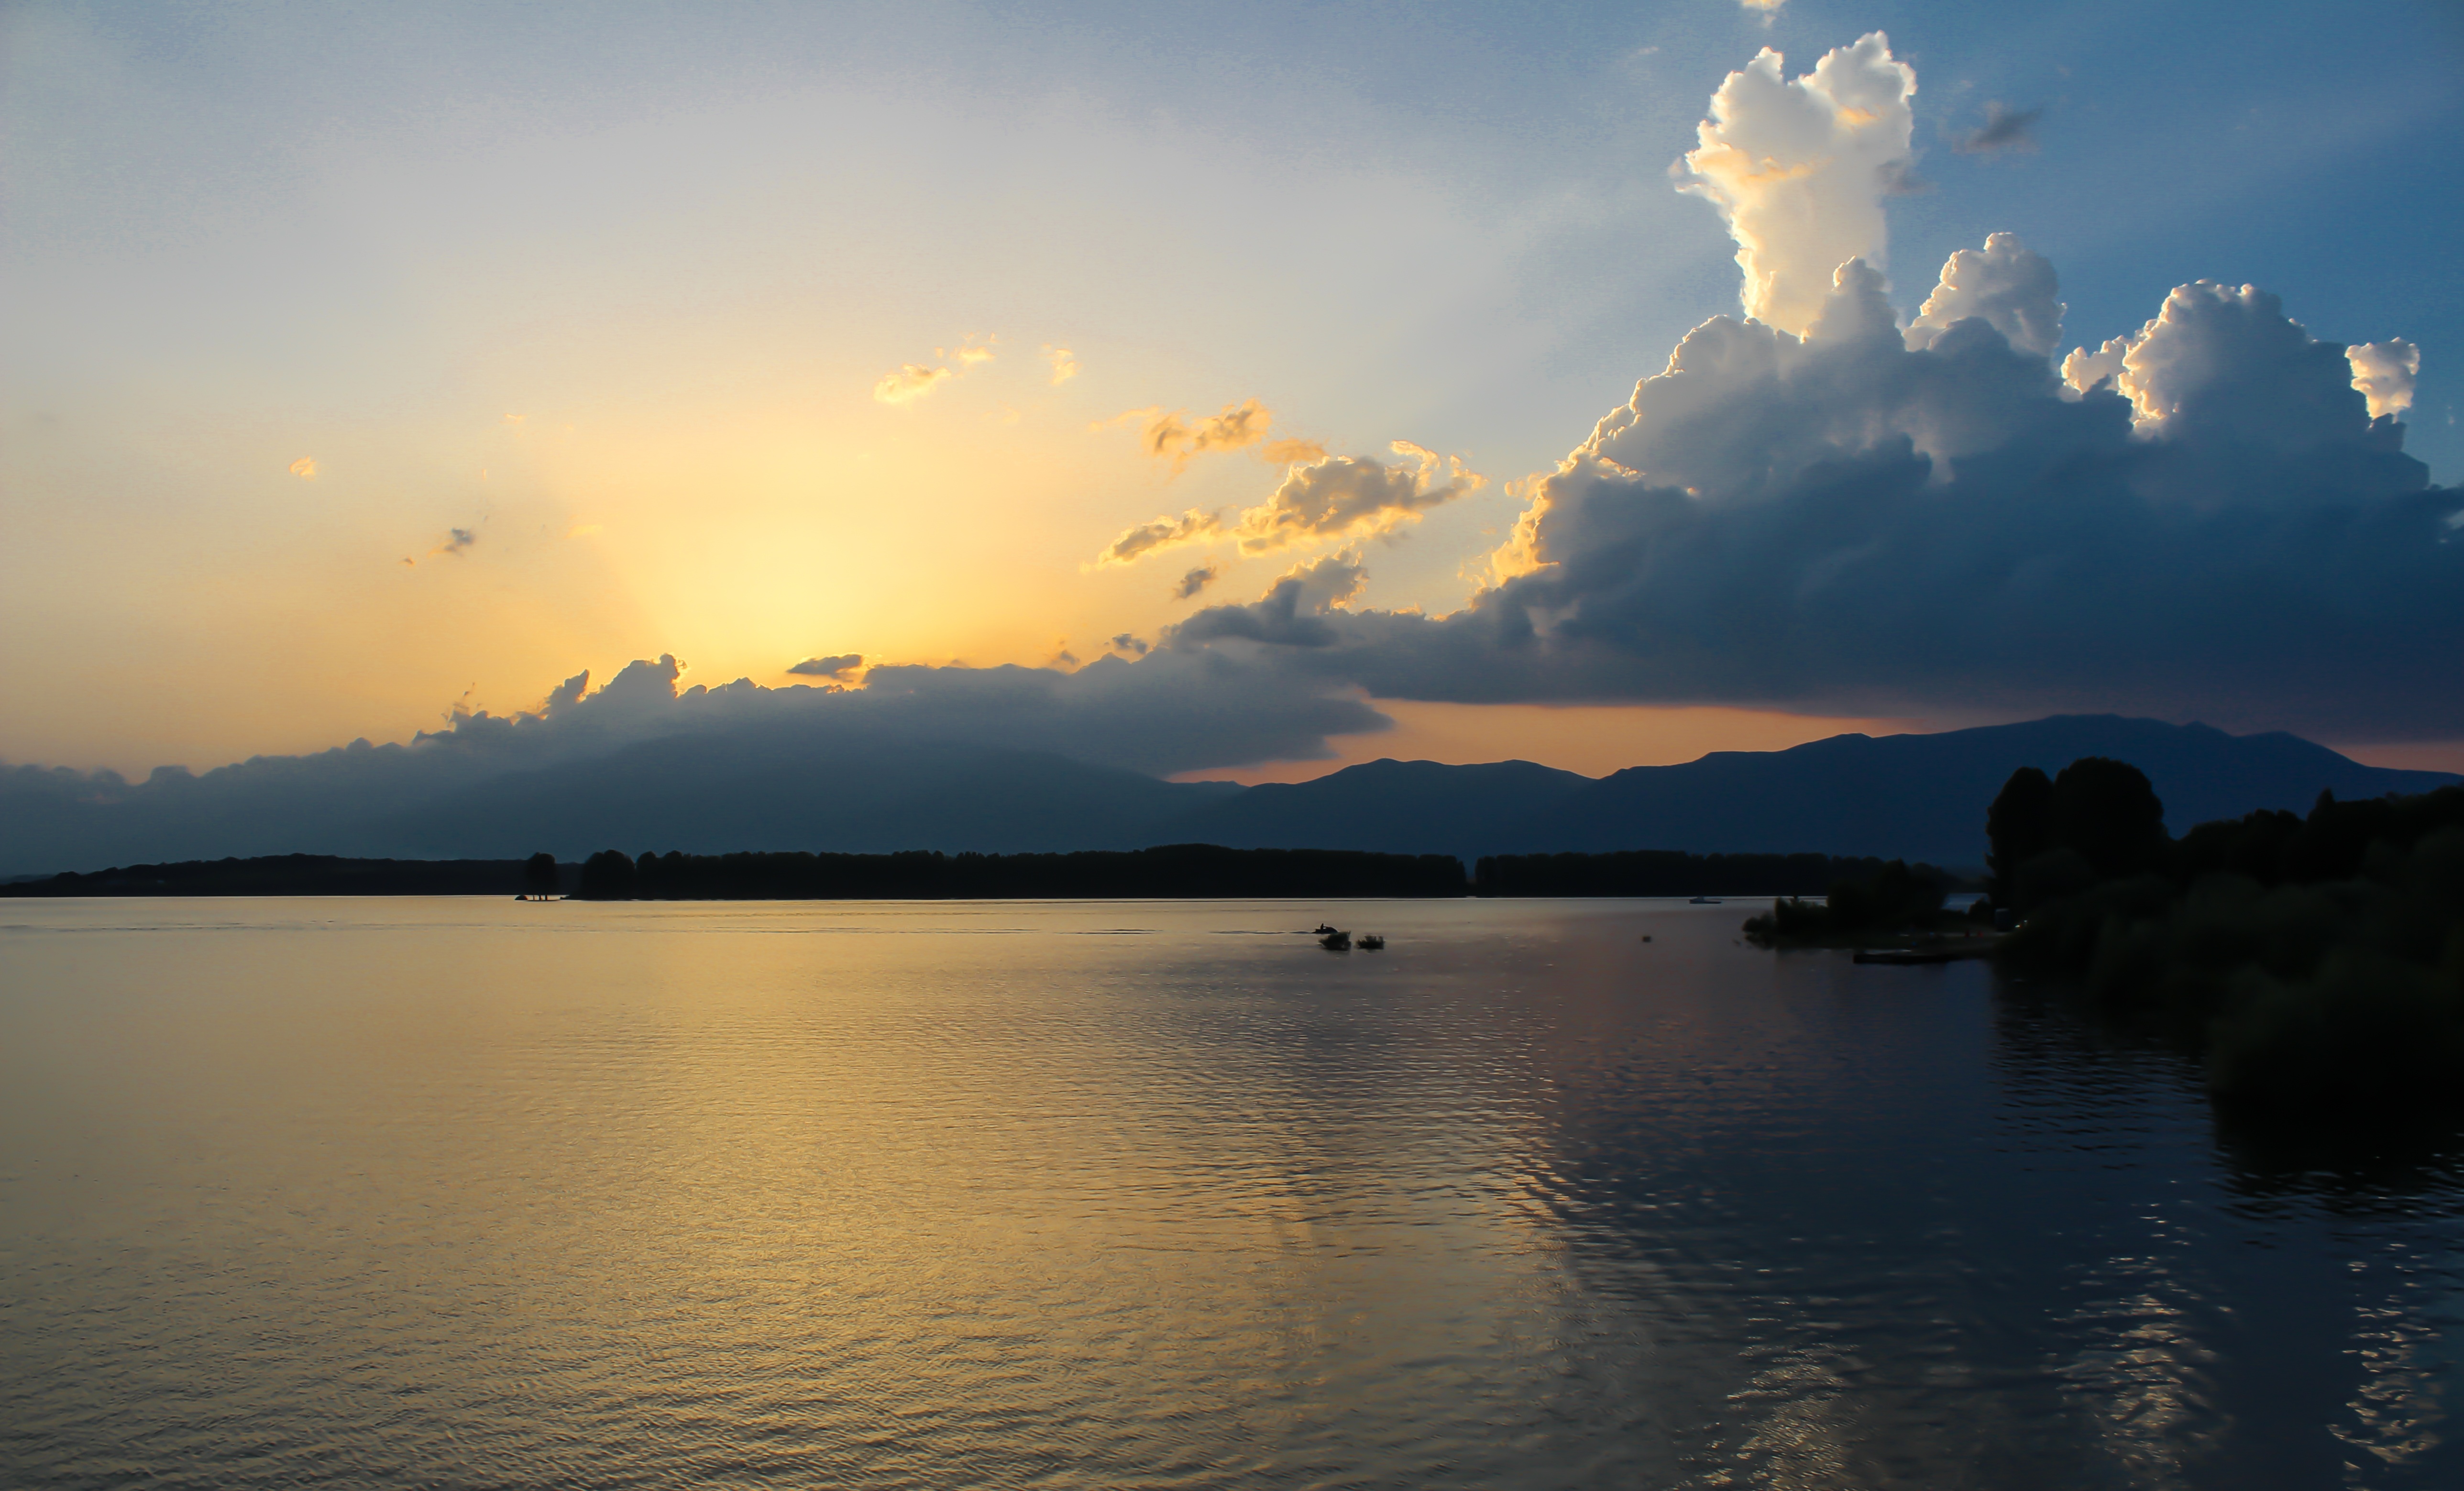
landscape, sea, water, nature, outdoor, horizon, light, cloud, sky, sun, sunrise, sunset, sunlight, morning, lake, dawn, river, summer, travel, dusk, evening, twilight, reflection, tranquil, scenic, peaceful, scenery, calm, bay, blue, colorful, tourism, sunny, loch, bulgaria, afterglow, atmospheric phenomenon, kazanlak, koprinka